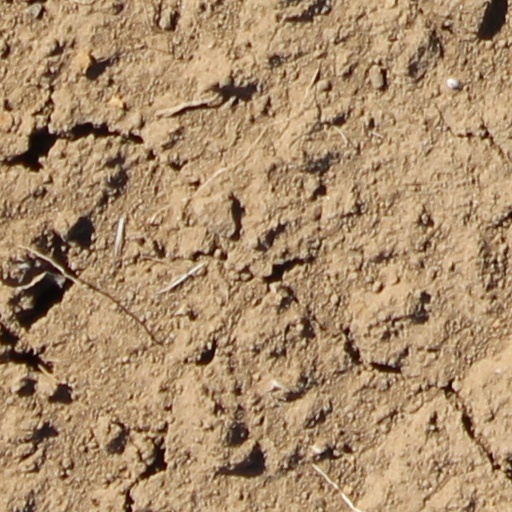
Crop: wheat